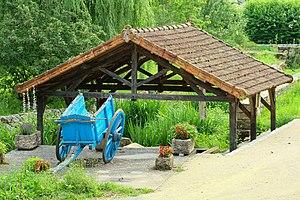
Sabadel-Lauzès lavoir
Sabadel-Lauzès est une commune française, située dans le département du Lot en région Occitanie.